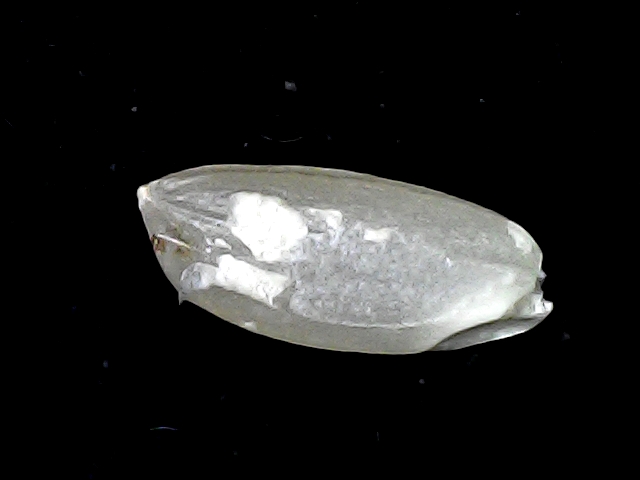
Rice variety: BD39